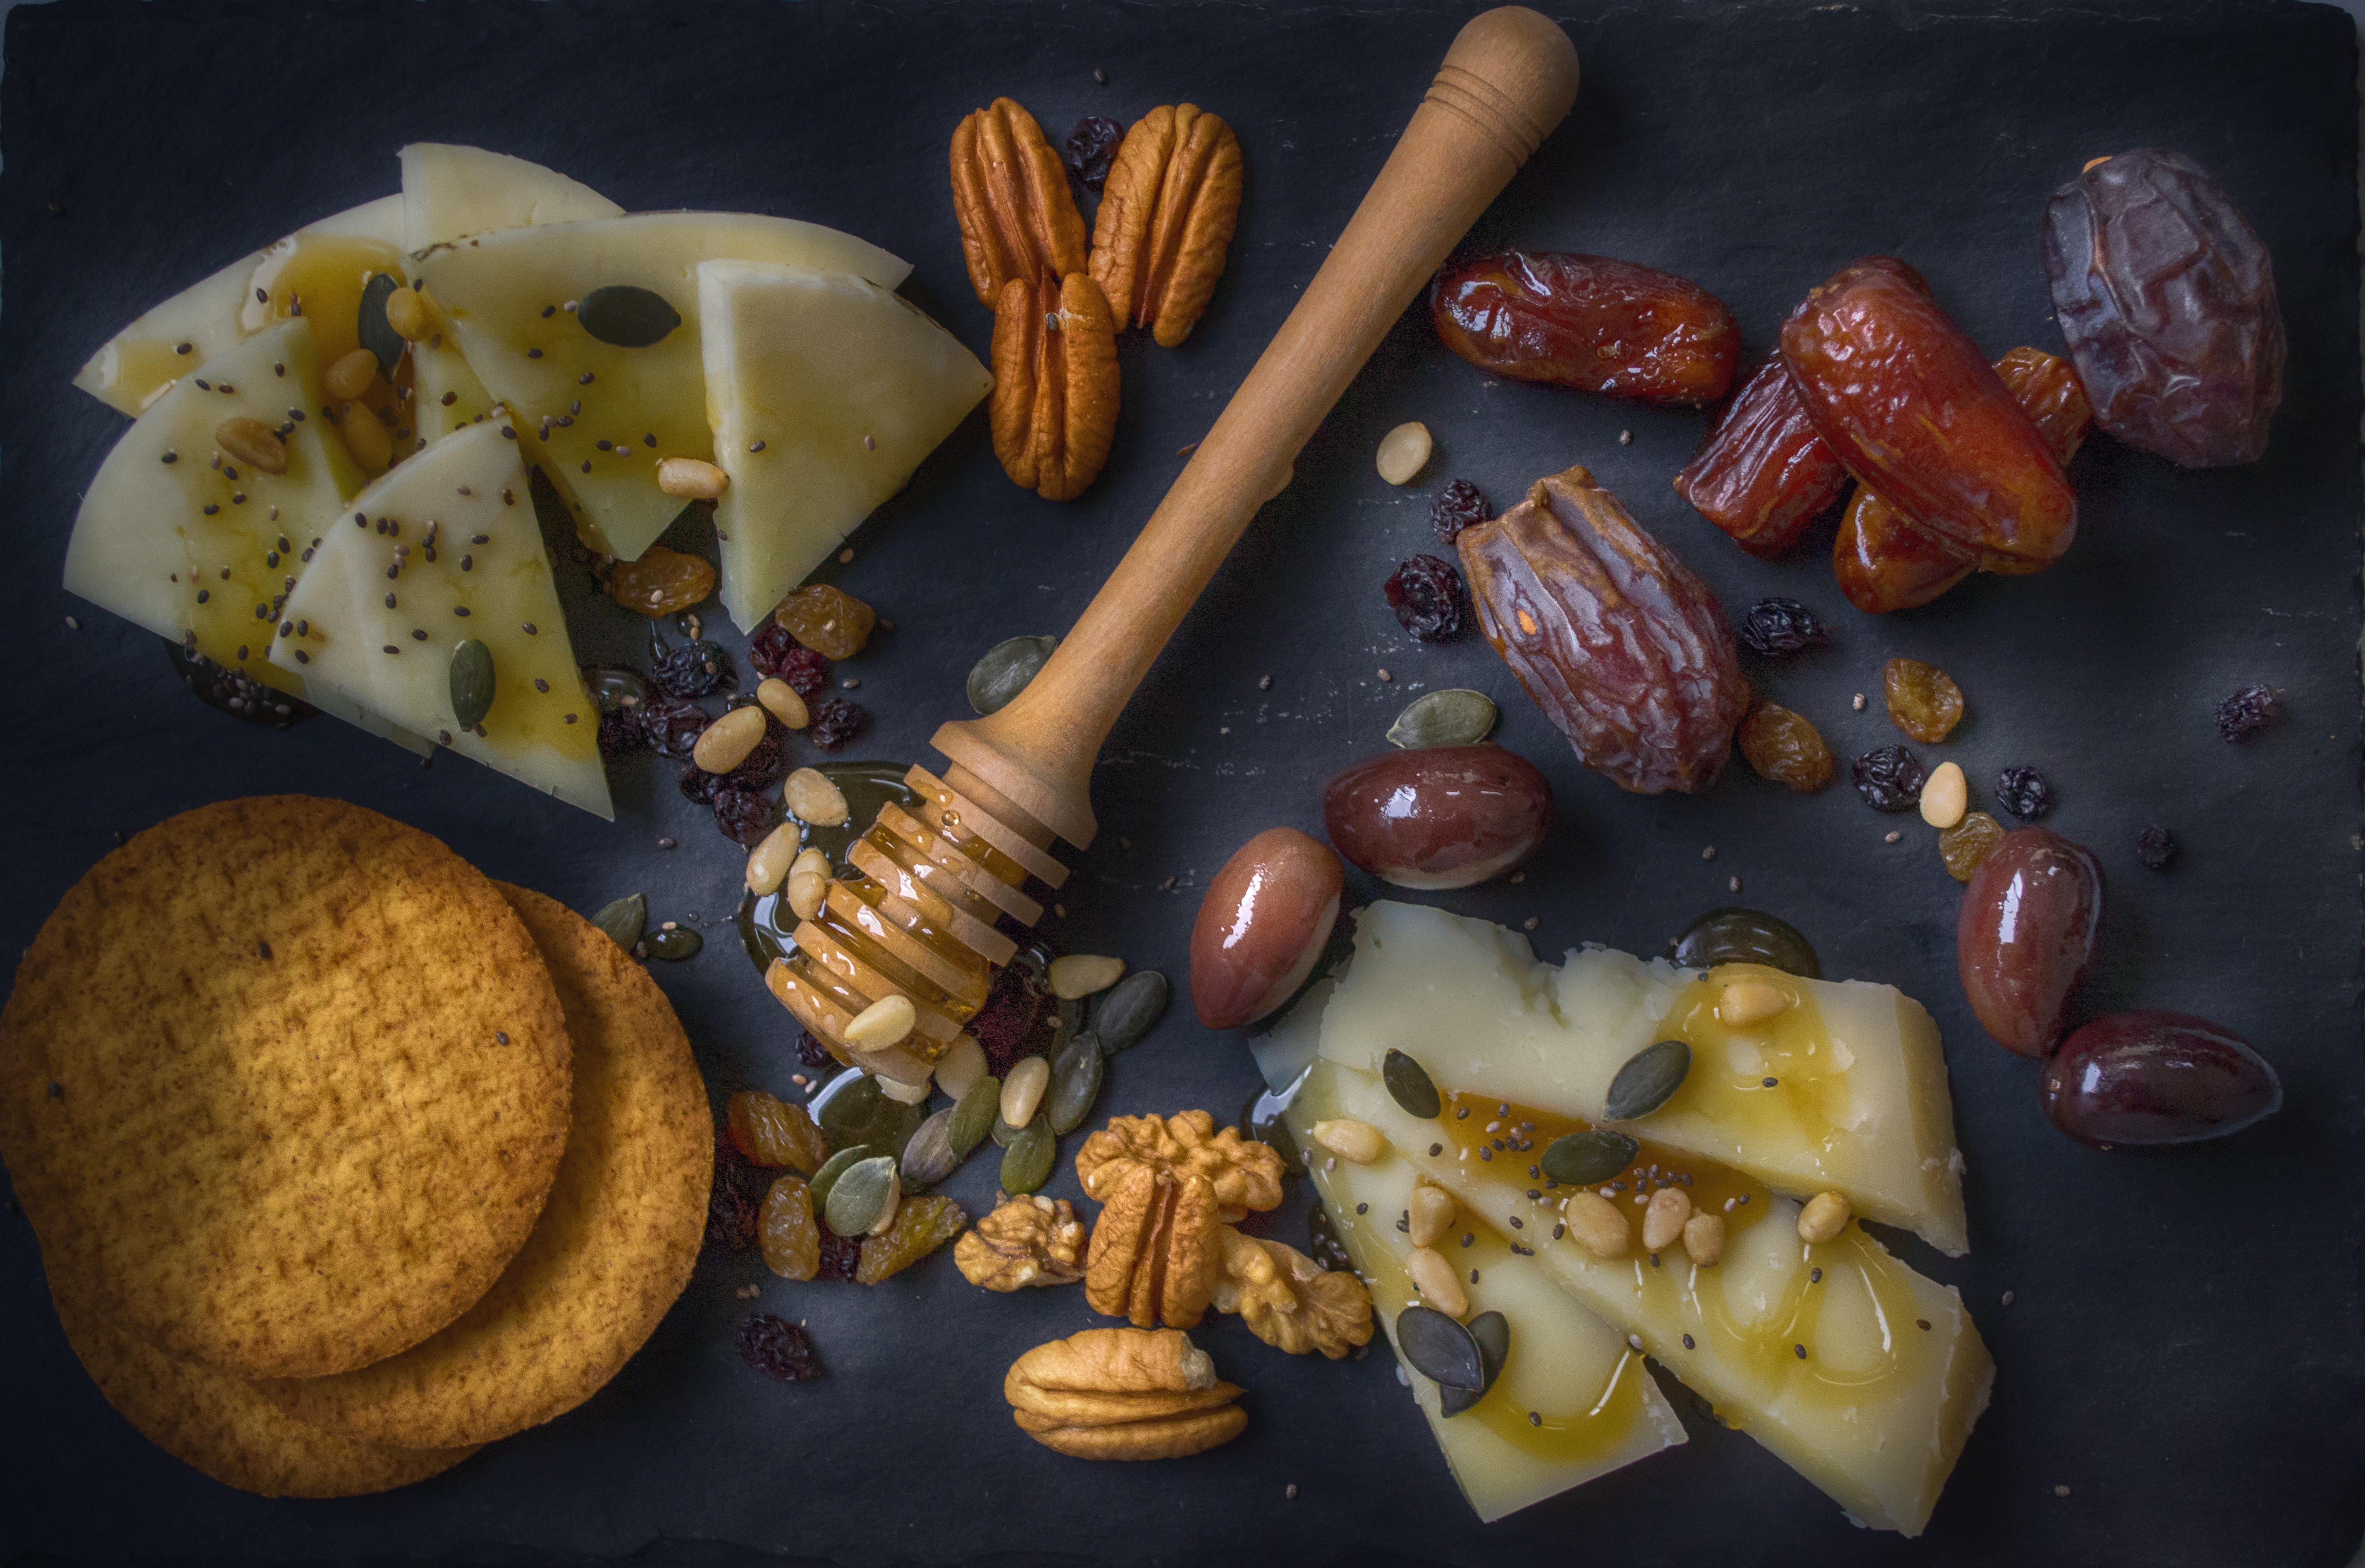
food, dish, cuisine, ingredient, still life photography, dairy, vegetarian food, produce